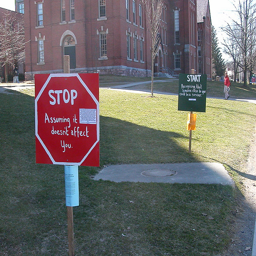
A red stop sign sitting next to a green start sign.
Handwritten signs stuck in to the lawn at a college
A sign is posted that resembles a stop sign but has a personal message.
A campus has two home made stop and start signs.
A stop sign outside of a brick building.